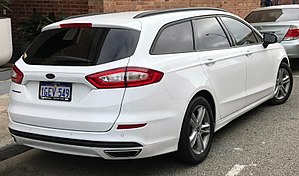
Ford Mondeo (2014) / Historie
Ford Mondeo er en stor mellemklassebil produceret af Ford Motor Company. Denne artikel omhandler den femte modelgeneration, som har været i produktion siden 2014.